Christian Union (Netherlands)

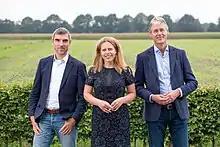
Christian Union members in third Rutte cabinet. left to right: Paul Blokhuis, Carola Schouten, Arie Slob

From 2007 to 2010 the CU supplied two ministers and one state secretary in the fourth Balkenende cabinet: